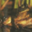
Label: frog